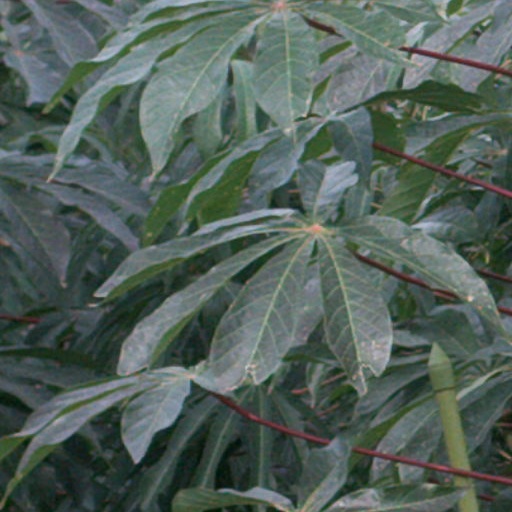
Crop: cassava